Milford Rural Agricultural School

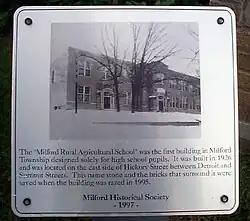

The Milford Rural Agricultural School was a school located at 630 Hickory Street in Milford, Michigan. It was listed on the National Register of Historic Places in 1992, and demolished in 1995.